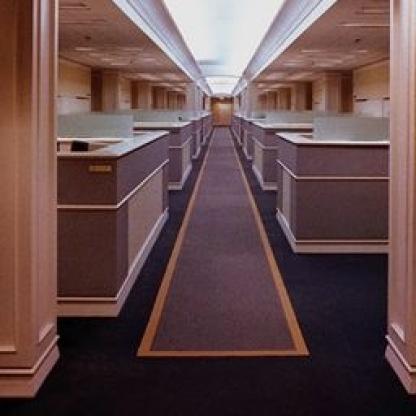
Scene: Indoor